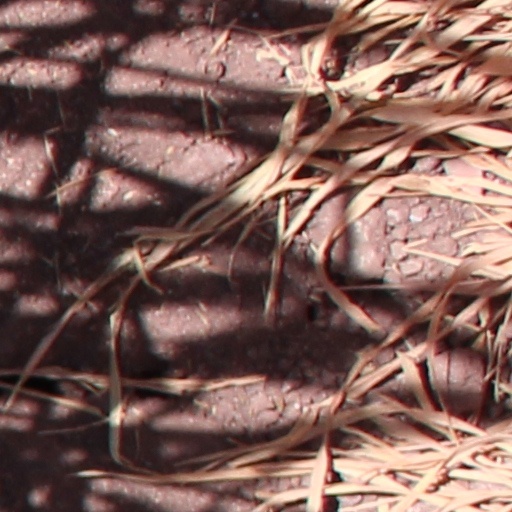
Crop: wheat